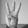
ASL letter: W